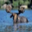
Label: deer